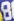
Number: 8